Brandon Webb

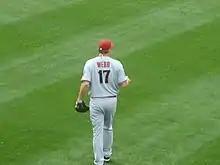
Webb in 2008

In Webb logged a then-franchise record 42 scoreless innings streak as of the conclusion of his start on August 17, 2007, including three straight shutouts. This is the fifteenth longest such streak in major league history. His three consecutive shutouts during the streak was the longest streak since Roger Clemens accomplished the same with Toronto in 1998. This streak came to an end when the Milwaukee Brewers scored in the first inning of his start on August 22, 2007. The franchise record was broken by Zac Gallen in 2022.